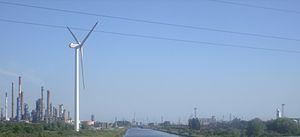
Port ouest de Dunkerque le long de la déviation du canal de Bourbourg
Dunkerque est une commune française, sous-préfecture du département du Nord.